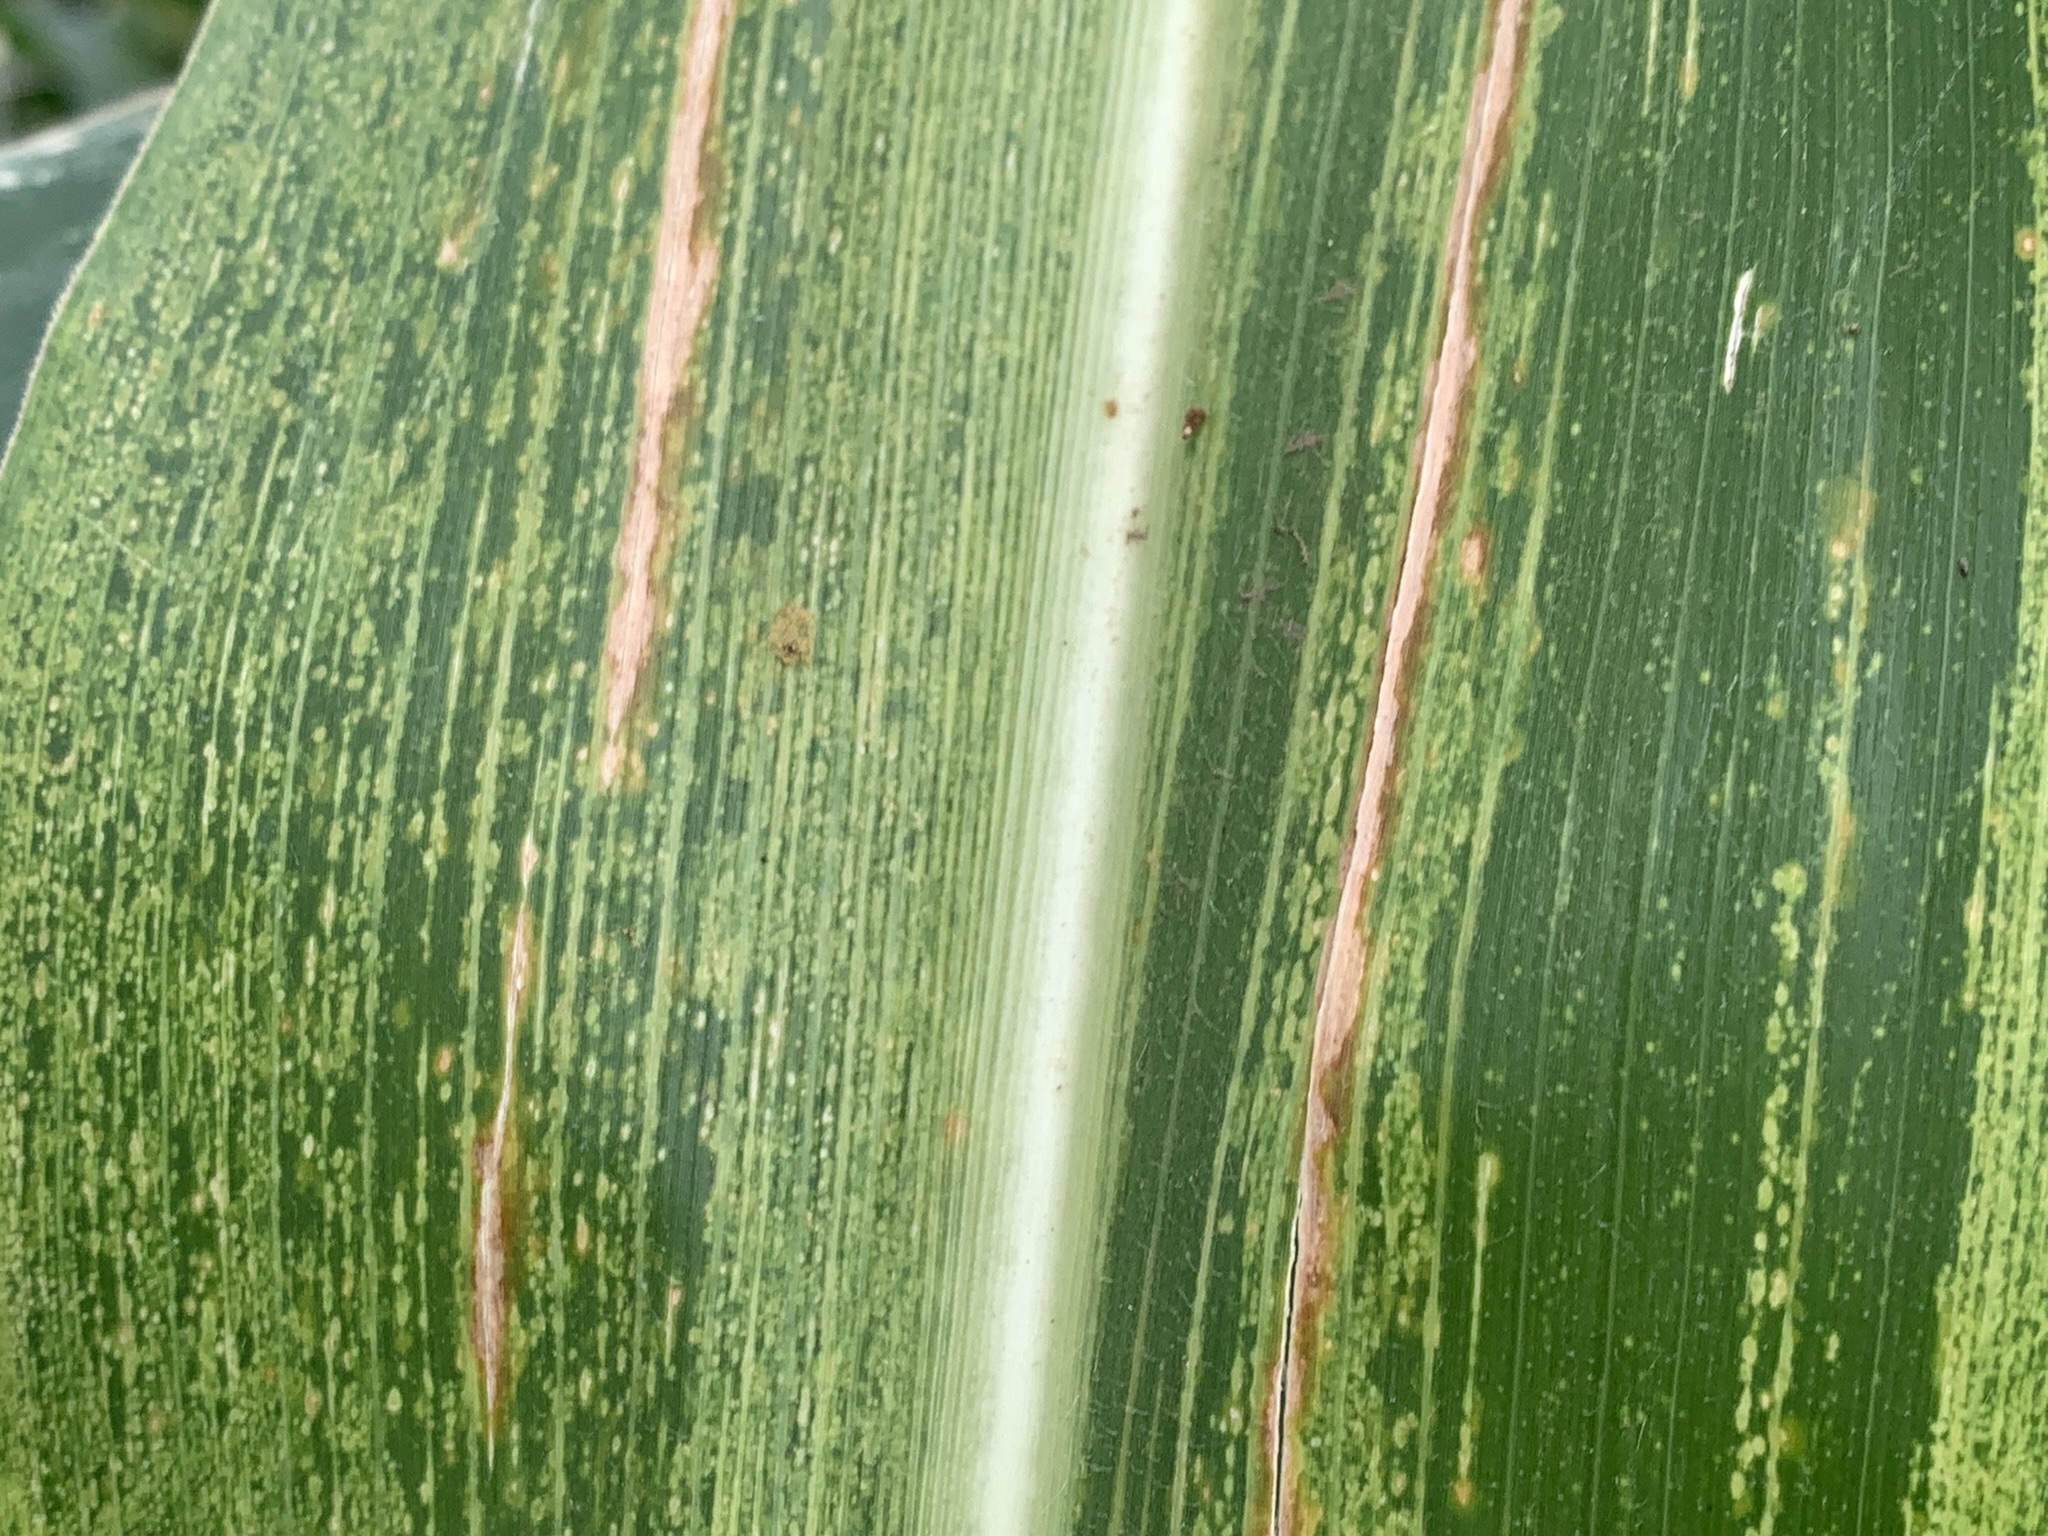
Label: MSV